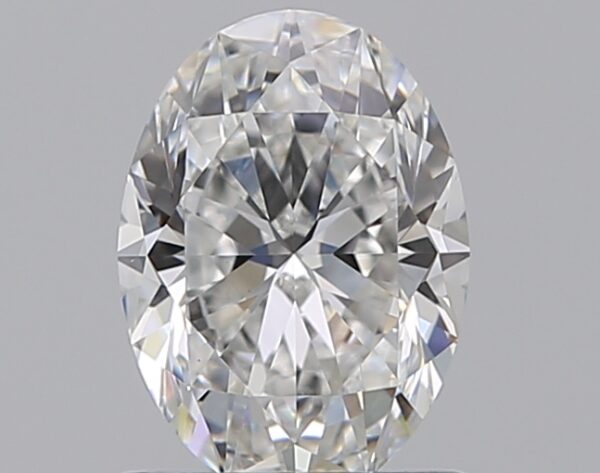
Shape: oval
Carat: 0.9
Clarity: VS1
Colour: F
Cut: EX
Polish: EX
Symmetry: EX
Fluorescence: M
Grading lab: GIA
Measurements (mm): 7.39 x 5.34 x 3.4